Cañon Pintado

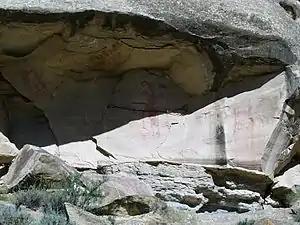
Kokopelli, a flute-playing figure common in the Ancestral Puebloan art of the Southwest, at Cañon Pintado about 850-1100 AD

Cañon Pintado, meaning painted canyon, is an archaeological site of Native American rock art located in the East Four Mile Draw, south of Rangely in Rio Blanco County, Colorado. Led by Ute guides, the Domínguez–Escalante expedition, Spanish missionaries in search of a route to California in 1776, passed through this region as they moved north and then west into Utah. The first Europeans to the area, they named it Cañon Pintado, meaning "painted canyon".